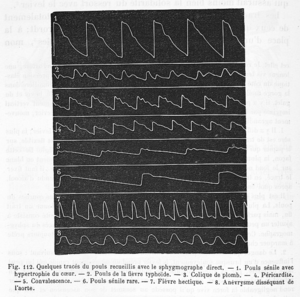
Quelques tracés du pouls recueillis avec le sphygmographe direct de Marey. - 1. Pouls sénile avec hypertrophie du cœur. - 2. Pouls de la fièvre typhoïde. - 3. Colique de plomb. - 4. Péricardite. - 5. Convalescence. - 6. Pouls sénile rare. - 7. Fièvre hectique. - 8. Anévrysme disséquant de l'aorte.
Un sphygmographe était un instrument de mesure mécanique utilisé au milieu du XIXᵉ siècle pour enregistrer le pouls. Développé en 1854 par le physiologiste allemand Karl von Vierordt, cet appareil, inspiré du sphygmomètre de Hérisson et du Kymographion de Ludwig, est considéré comme le premier dispositif externe, non intrusif, utilisé en dehors du cadre expérimental pour mesurer la pression artérielle. Il fait partie des nombreux appareils explorateurs construits à la même époque destinés à prendre le mouvement des organes : cardiographe, laryngographe, myographe, pneumographe, pnéographe, etc.